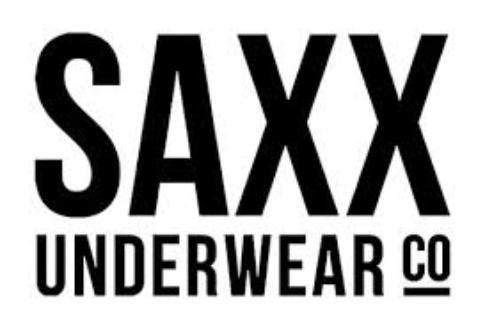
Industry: Clothes